American Dreamer (2018 film)

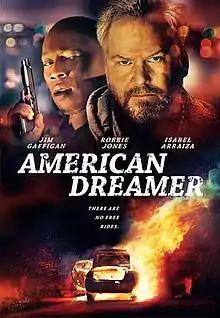
Theatrical release poster

American Dreamer is a 2018 American neo-noir thriller film directed by Derrick Borte and written by Derrick Borte and Daniel Forte. The film stars Jim Gaffigan, Robbie Jones, Isabel Arraiza, Tammy Blanchard, Alejandro Hernandez and Brian K. Landis. The film was released on September 20, 2019, by Saban Films.